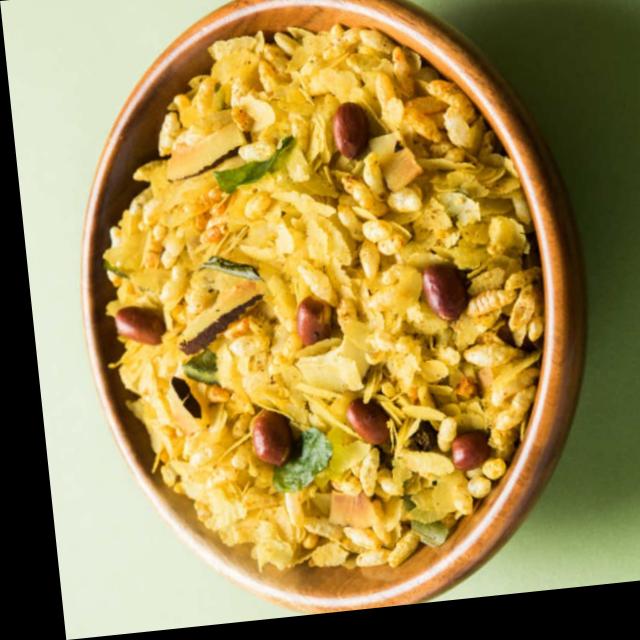
Dish: poha